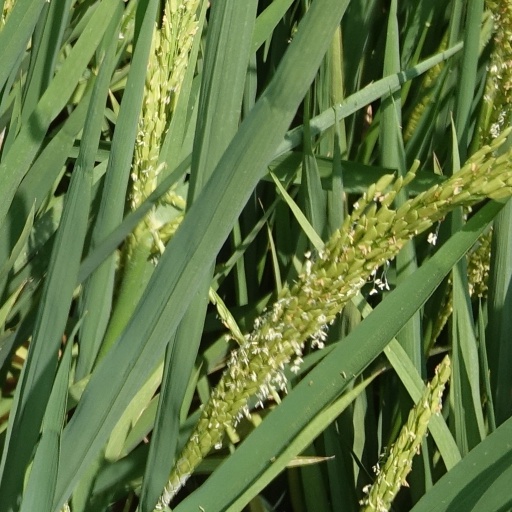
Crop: rice